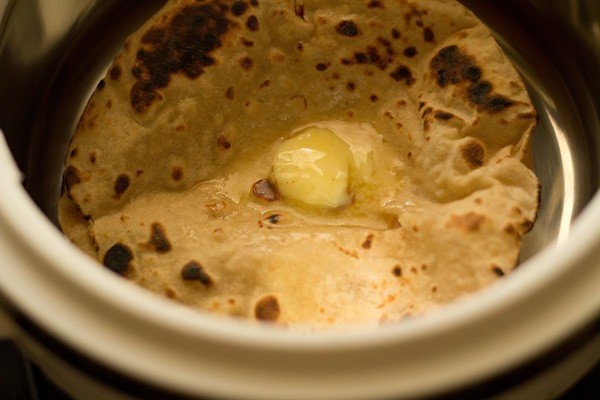
Dish: butter_naan